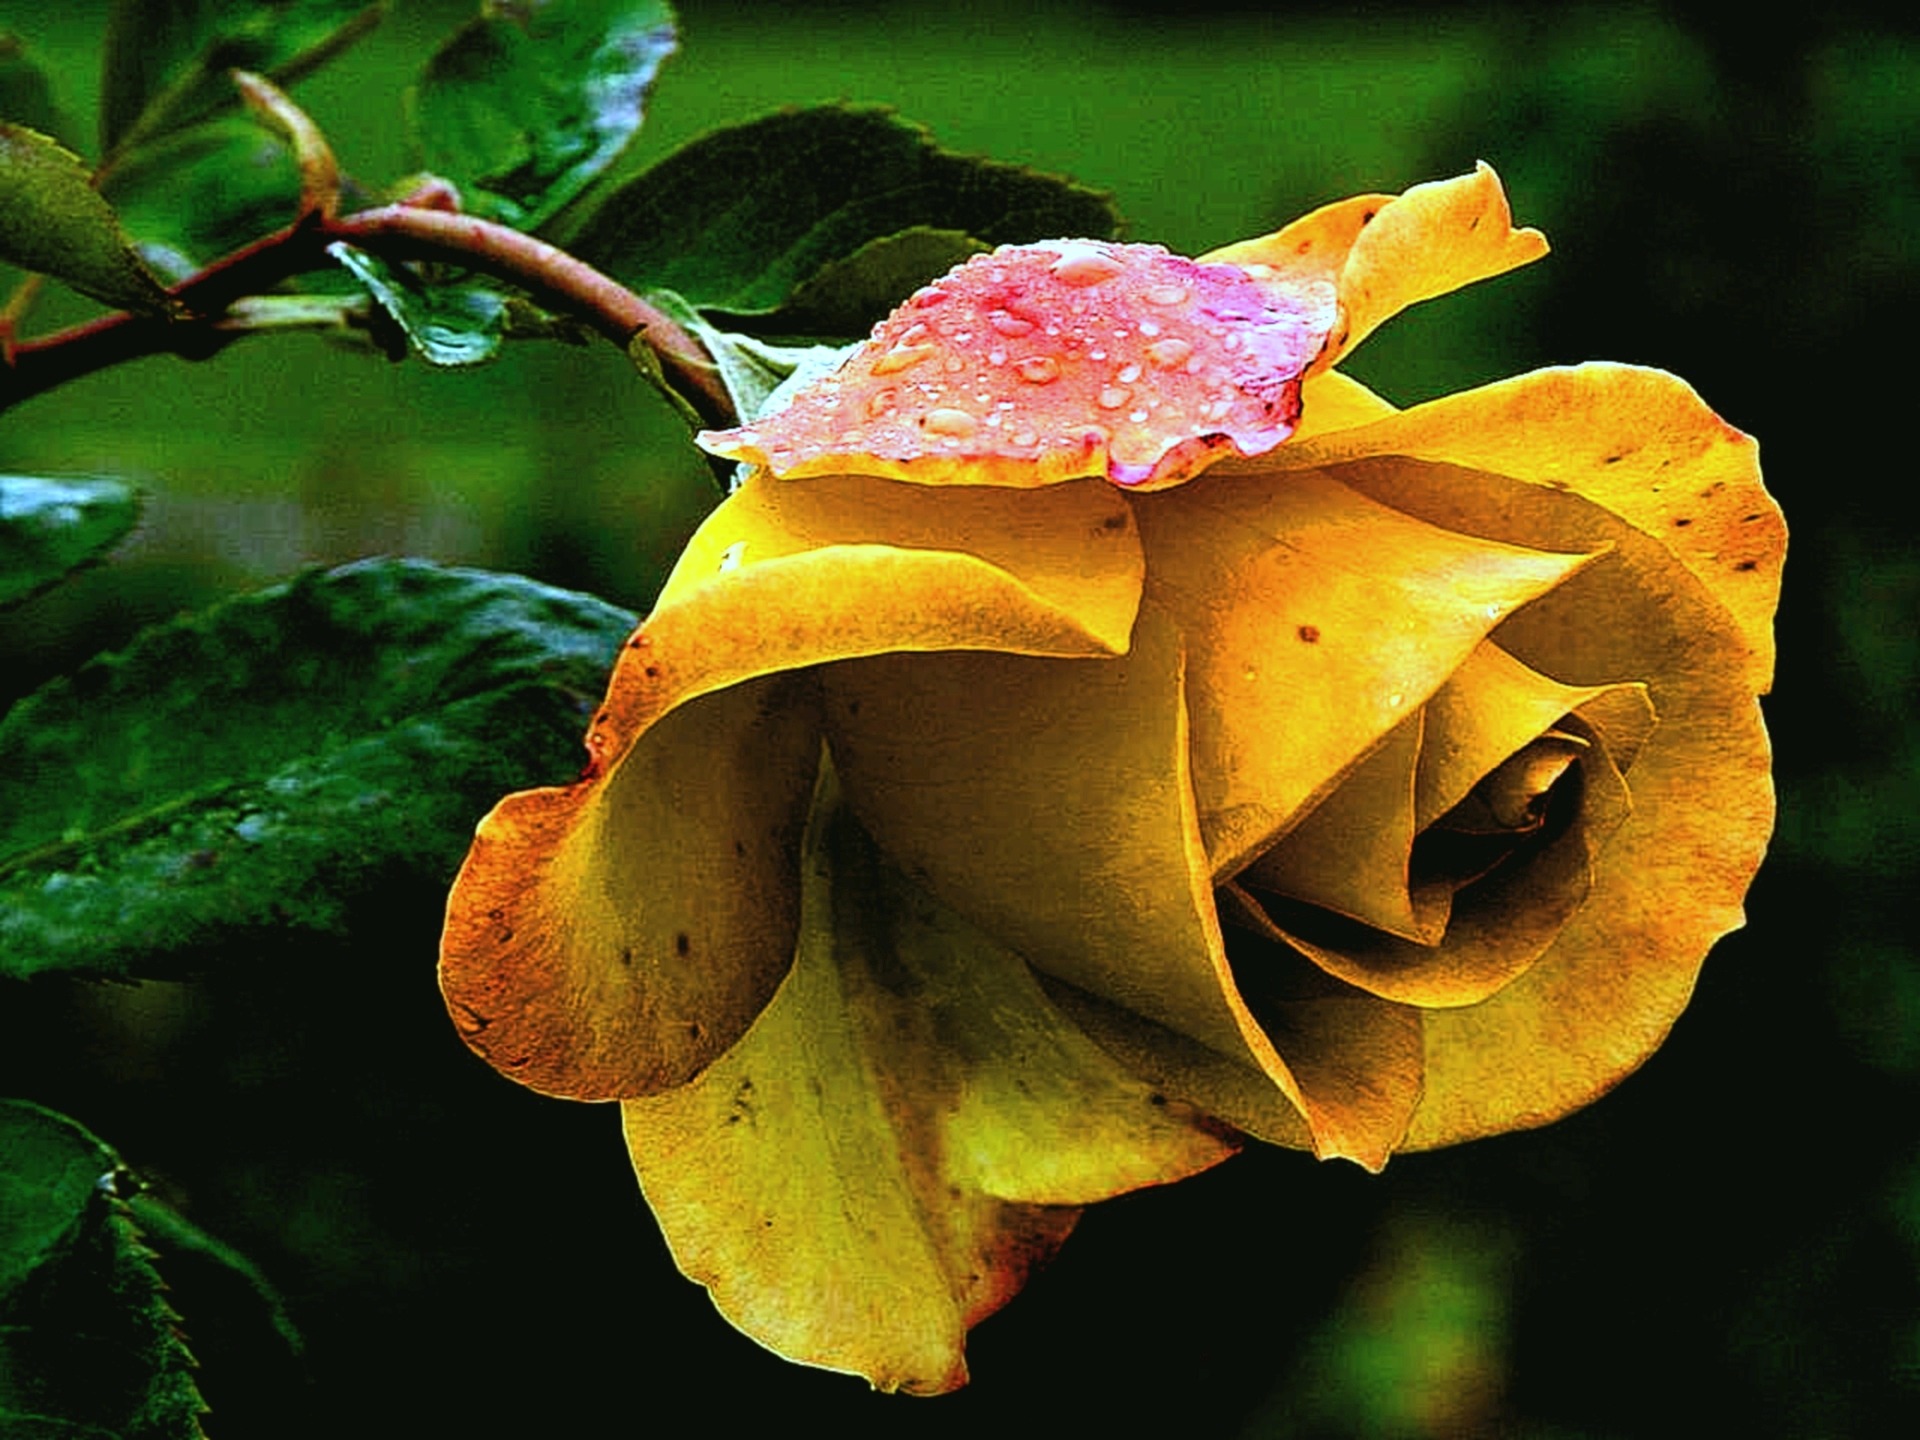
tree, nature, branch, blossom, plant, photography, tea, leaf, flower, petal, rose, produce, macro, autumn, botany, yellow, flora, close up, yellow rose, macro photography, rose flower, flowering plant, garden roses, rose family, plant stem, land plant, rose order